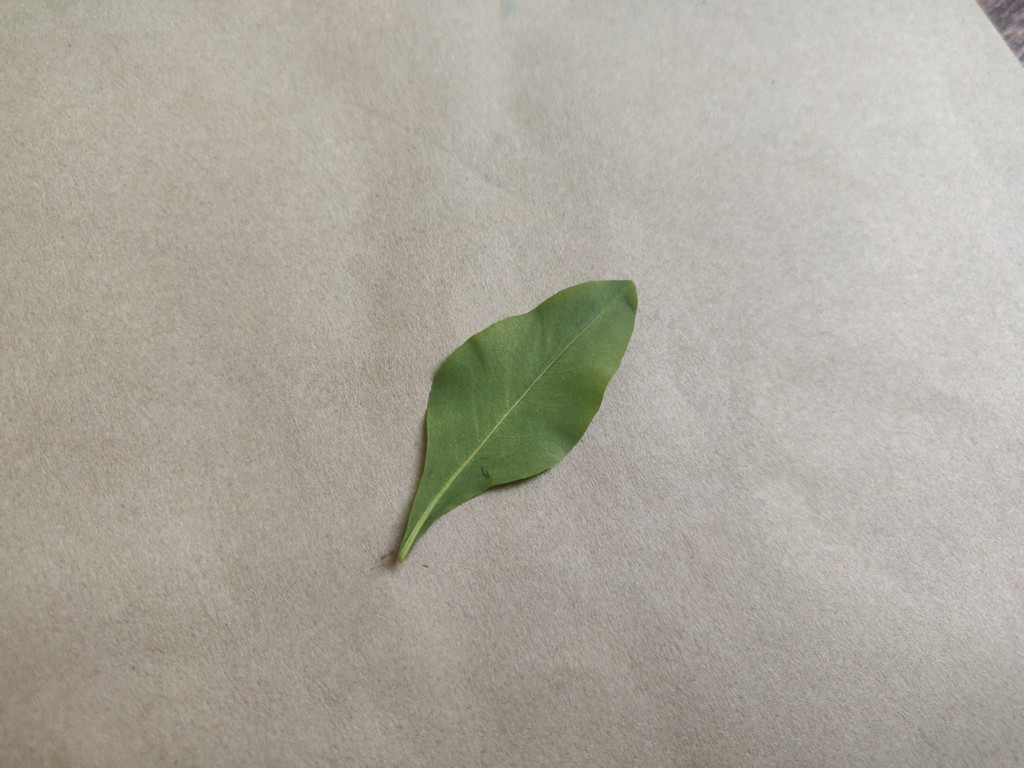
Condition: Healthy
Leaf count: single
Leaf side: back